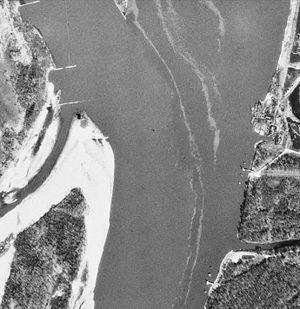
Les orthophotographies ou orthoimages sont des images aériennes ou satellitales de la surface terrestre rectifiées géométriquement et égalisées radiométriquement. Ces images se présentant sous forme de dalles couvrant une zone de la Terre peuvent être géoréférencées dans n'importe quel système de coordonnées. Elles servent de fonds cartographiques dans les Systèmes d'information géographique.